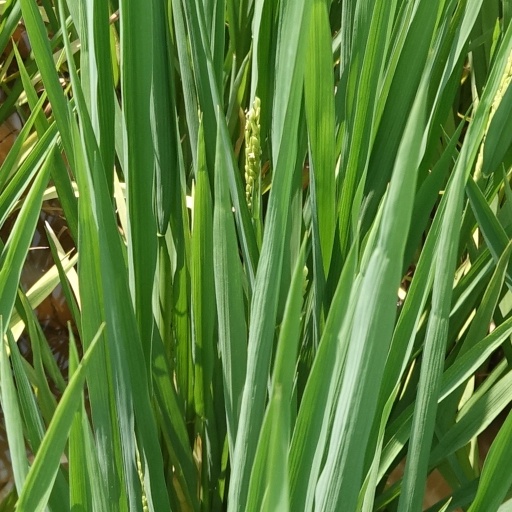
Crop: rice